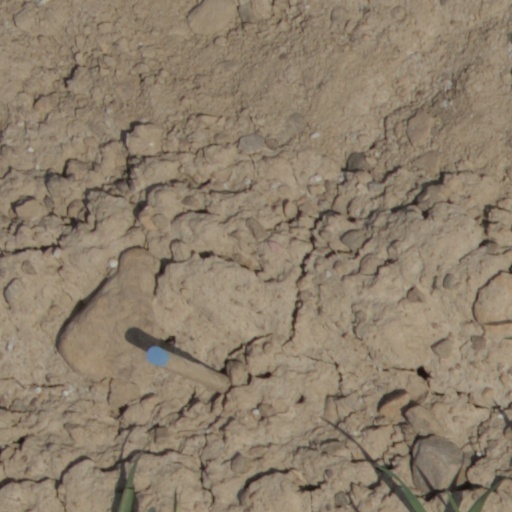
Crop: wheat